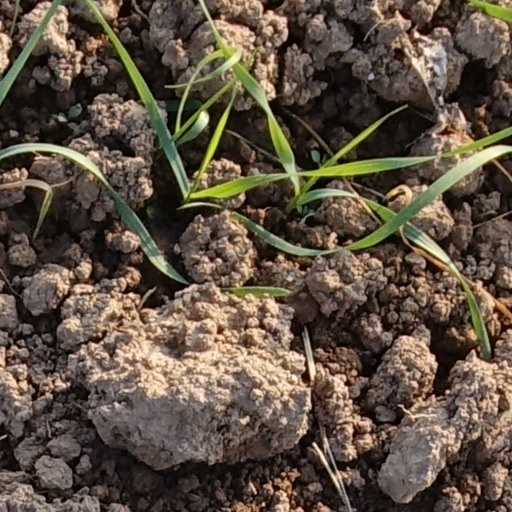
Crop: wheat